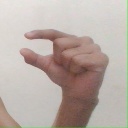
अक्षर: ग